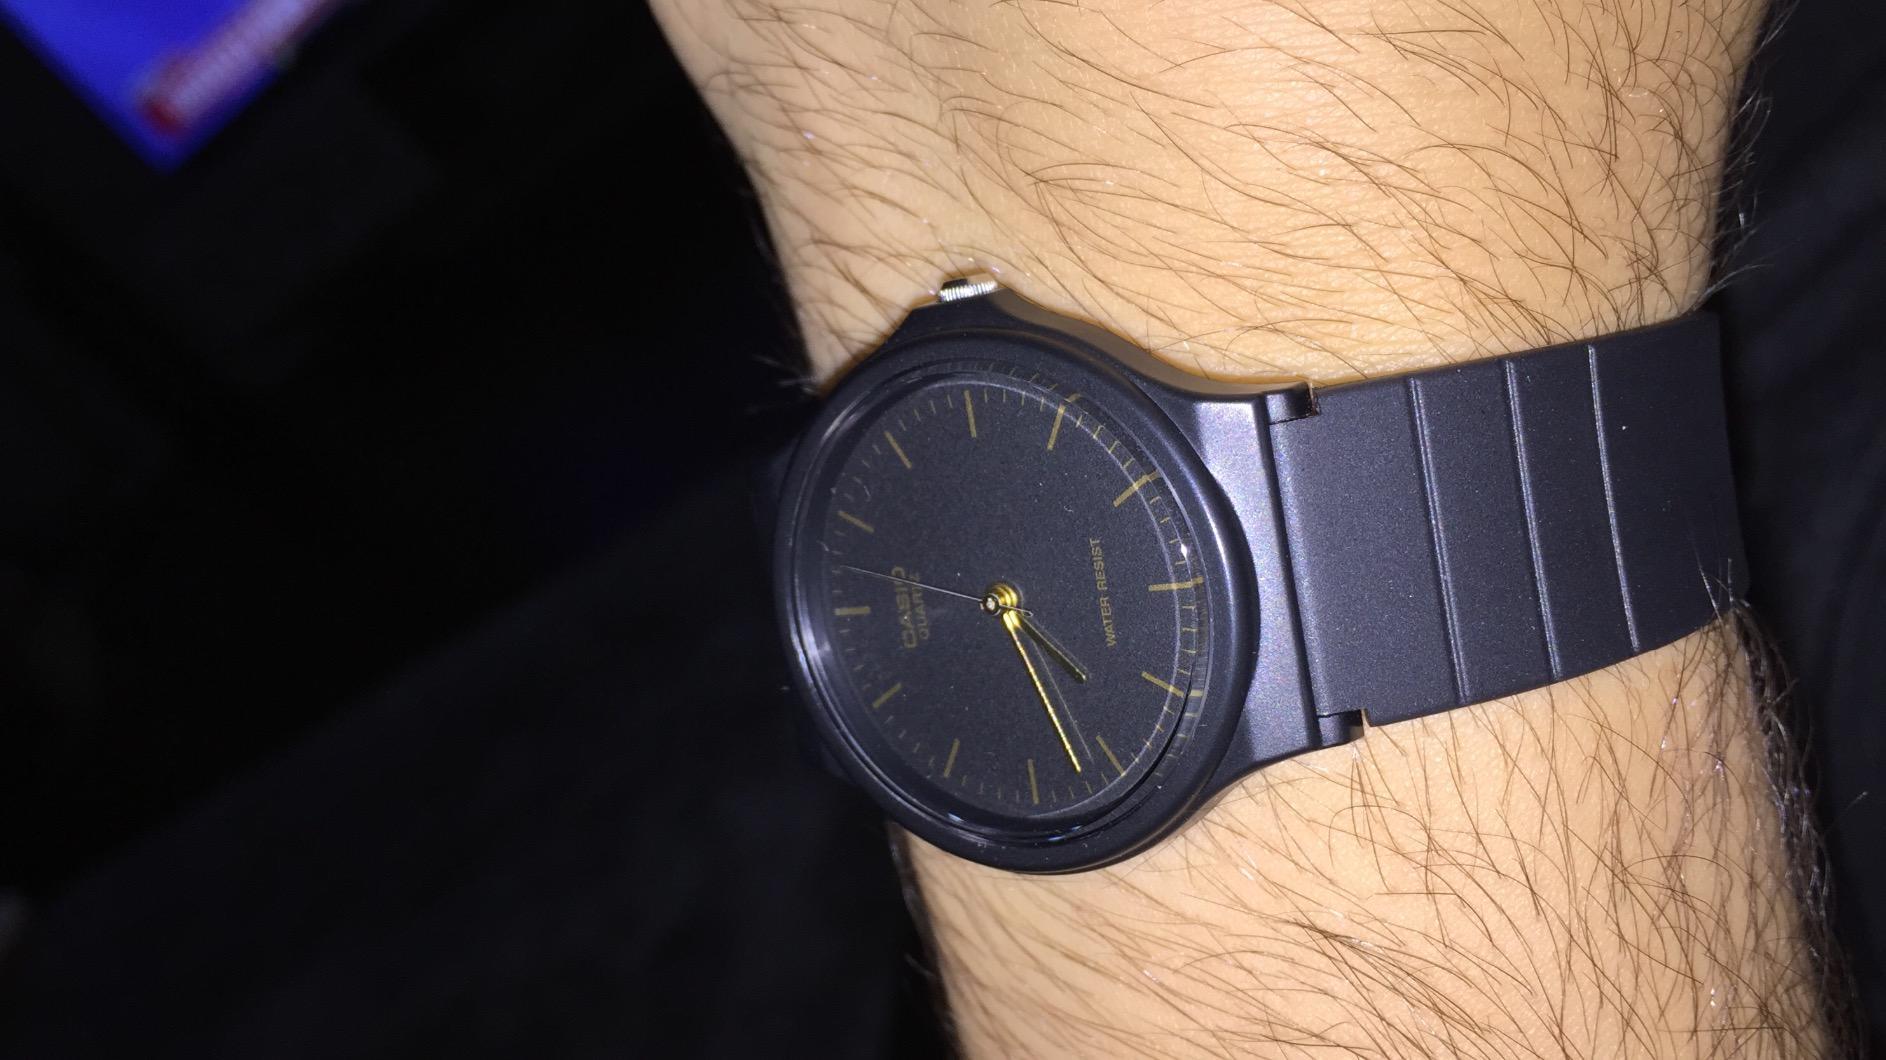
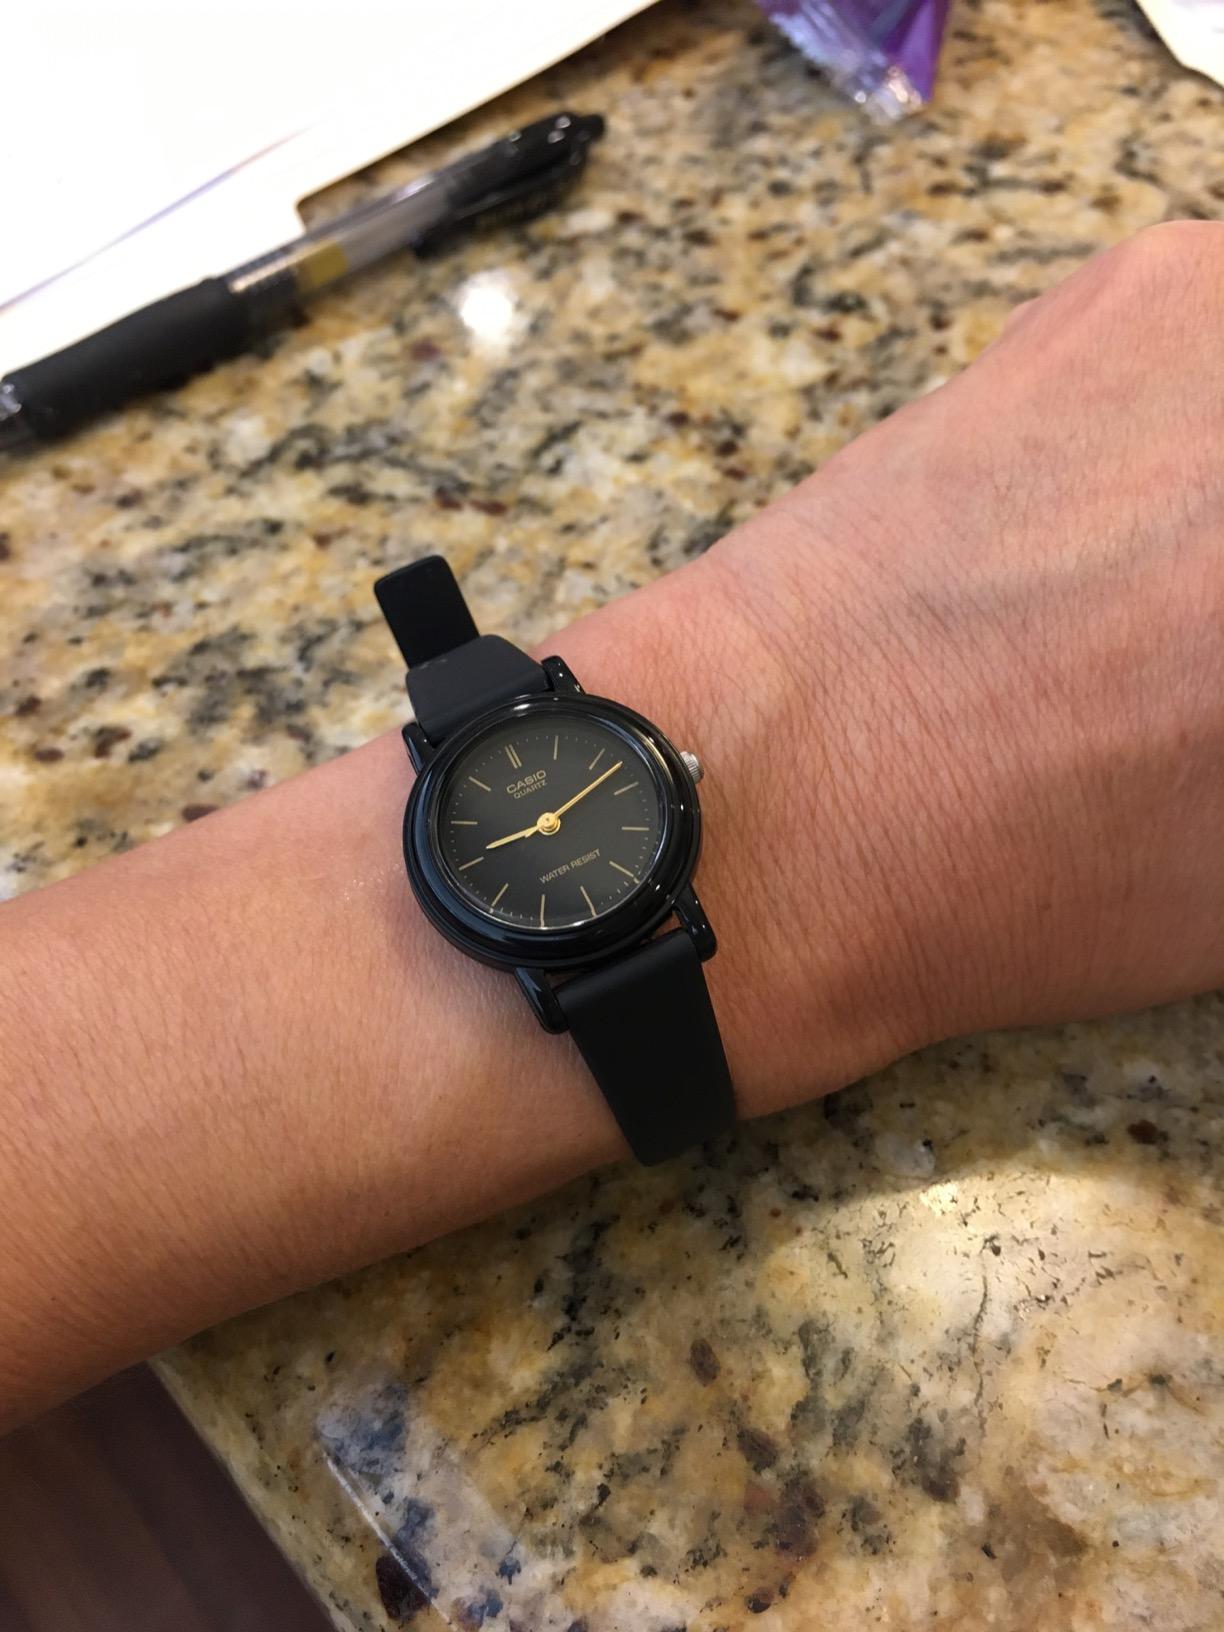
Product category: accessories_watch
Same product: no